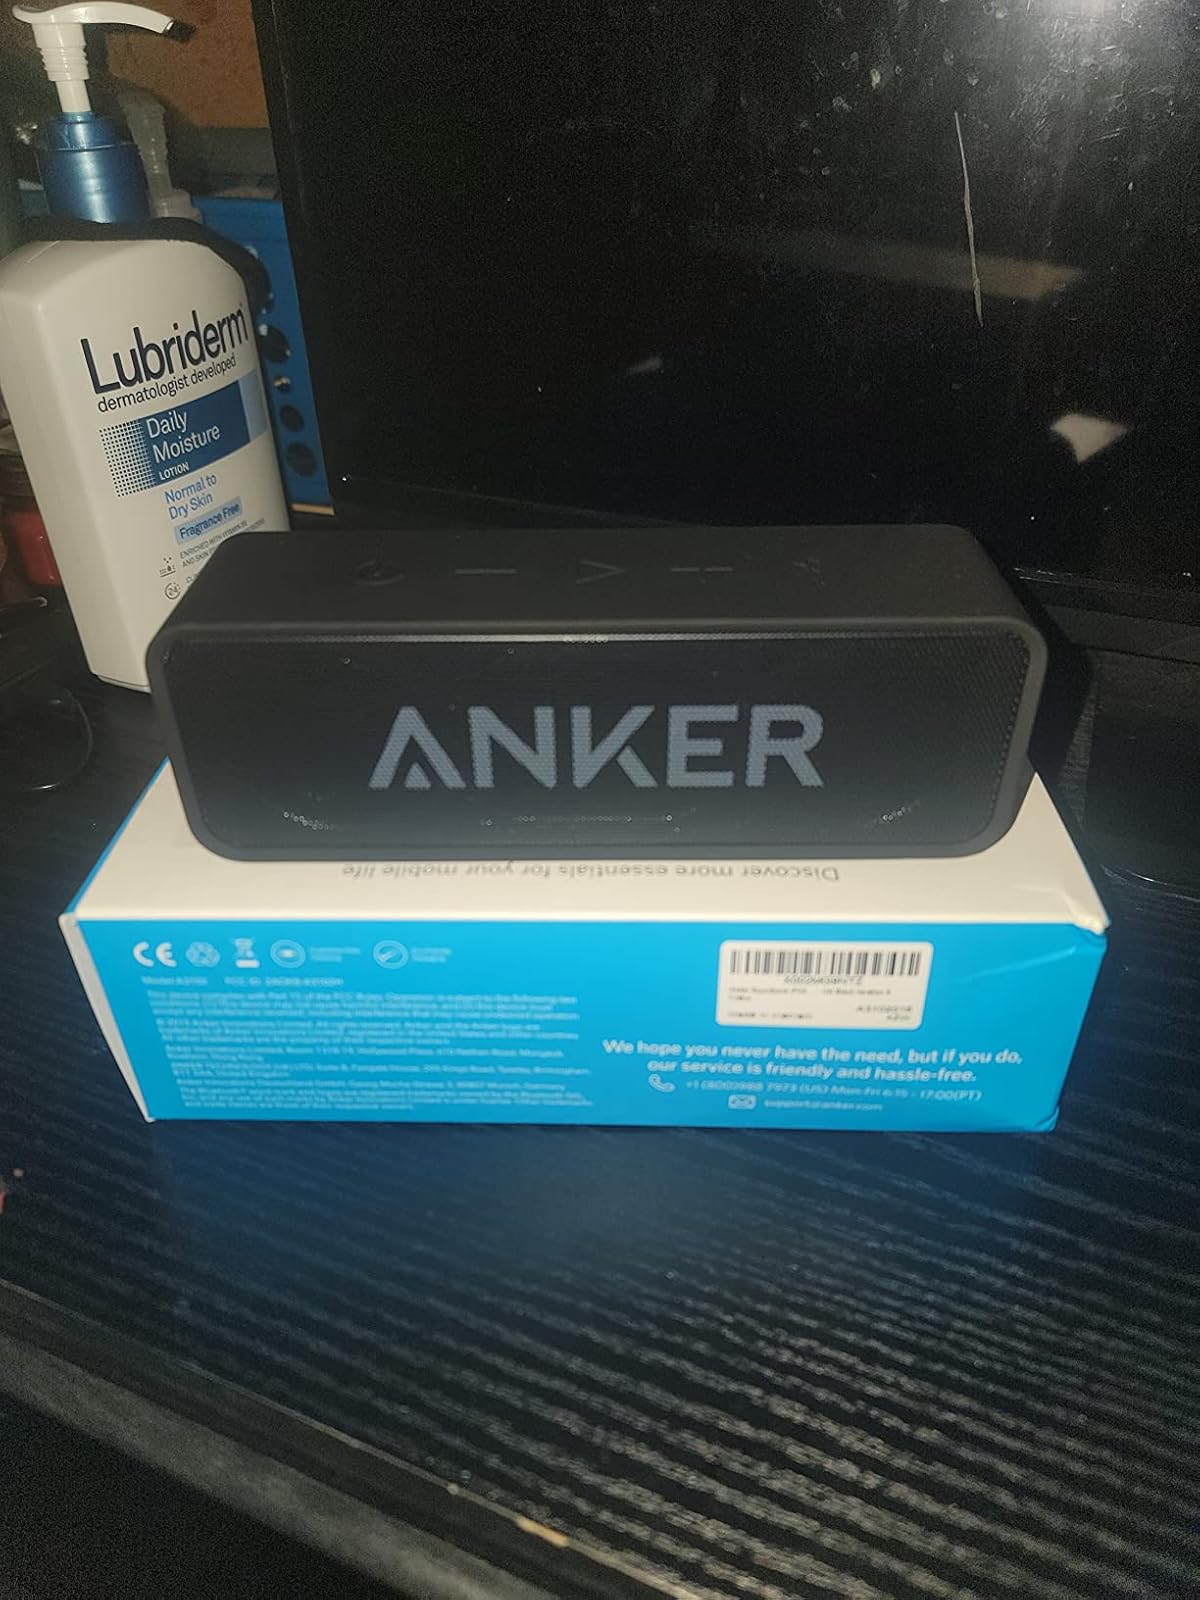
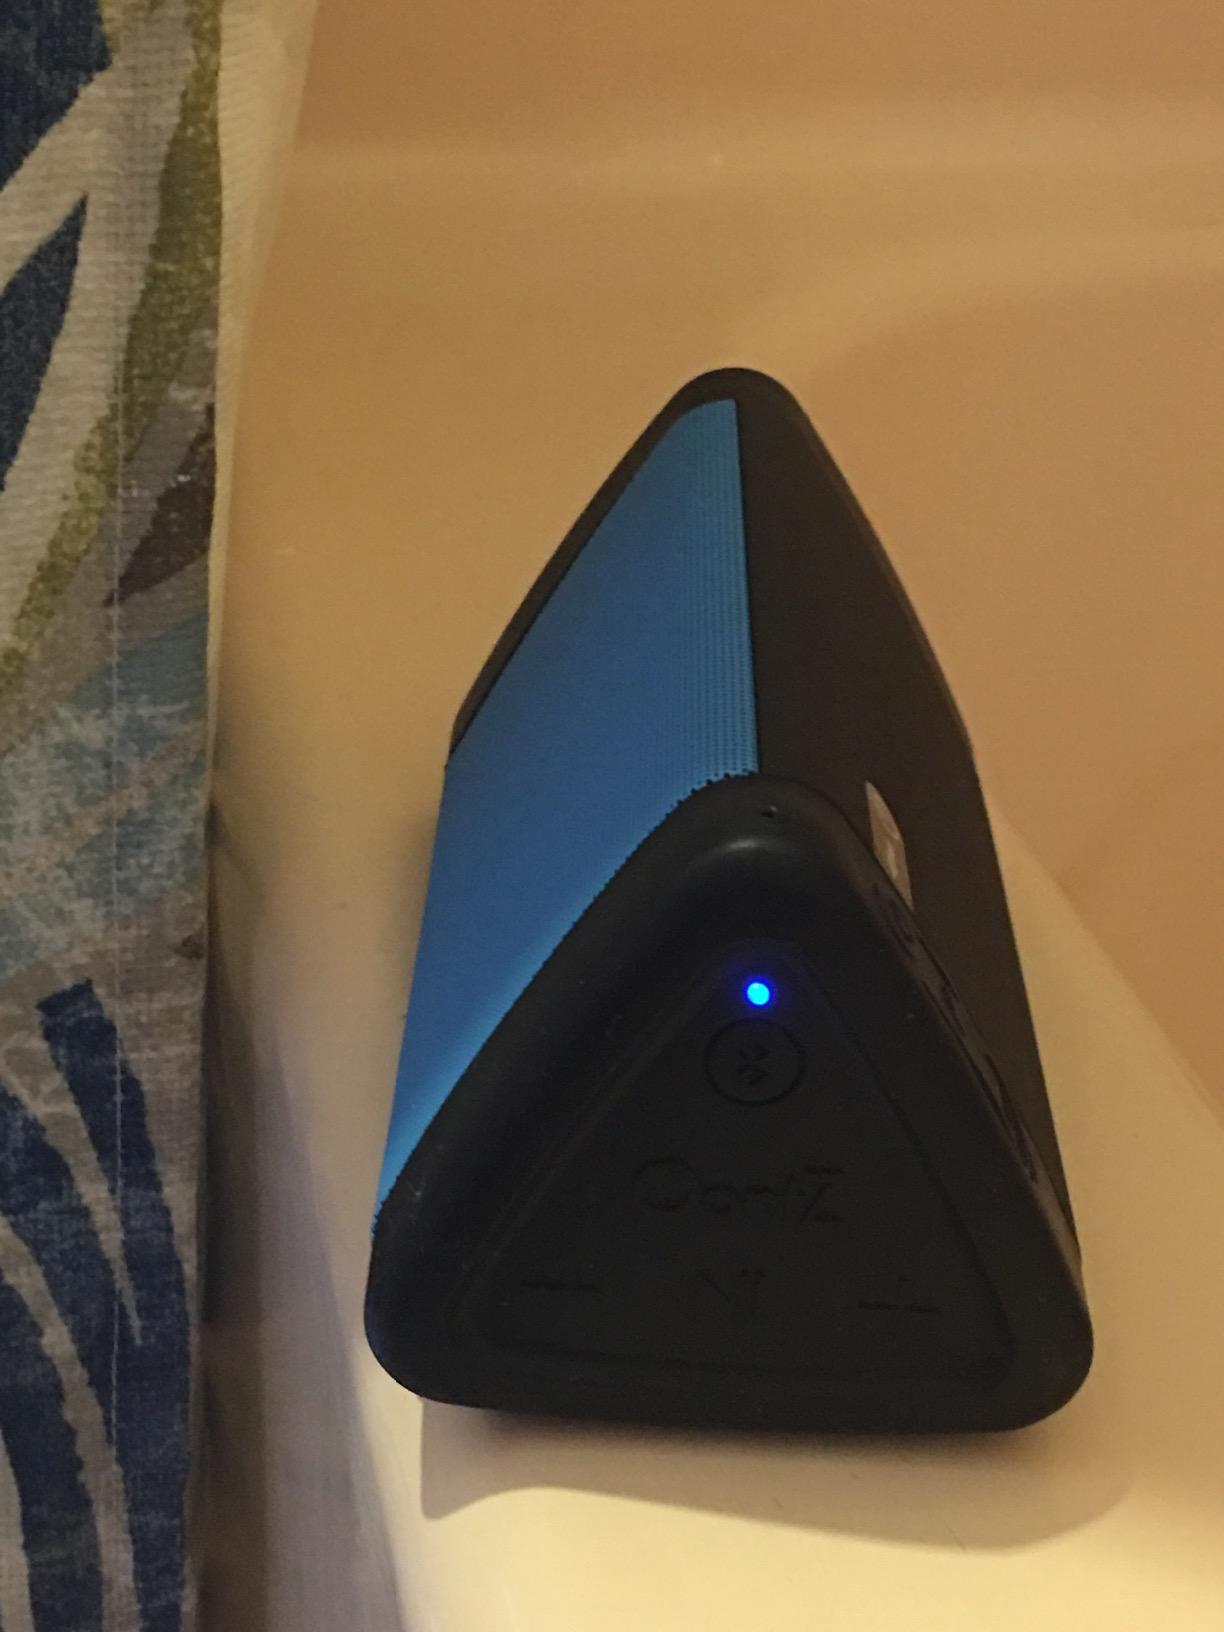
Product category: speaker
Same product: no